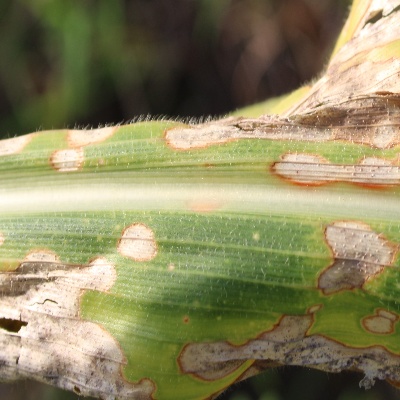
Crop: Maize
Condition: leaf blight